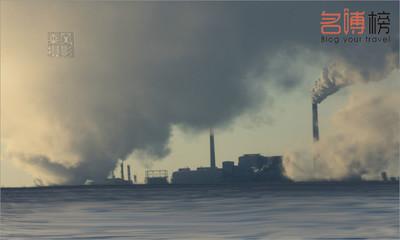
Weather: foggy or hazy